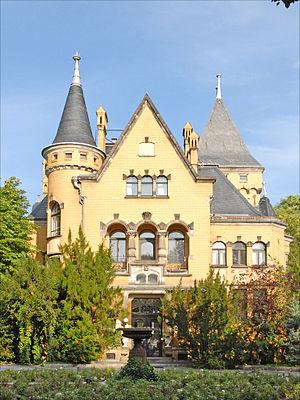
La villa a été construite dans le style éclectique en 1891-18992 par l'architecte Wilhelm Martens.